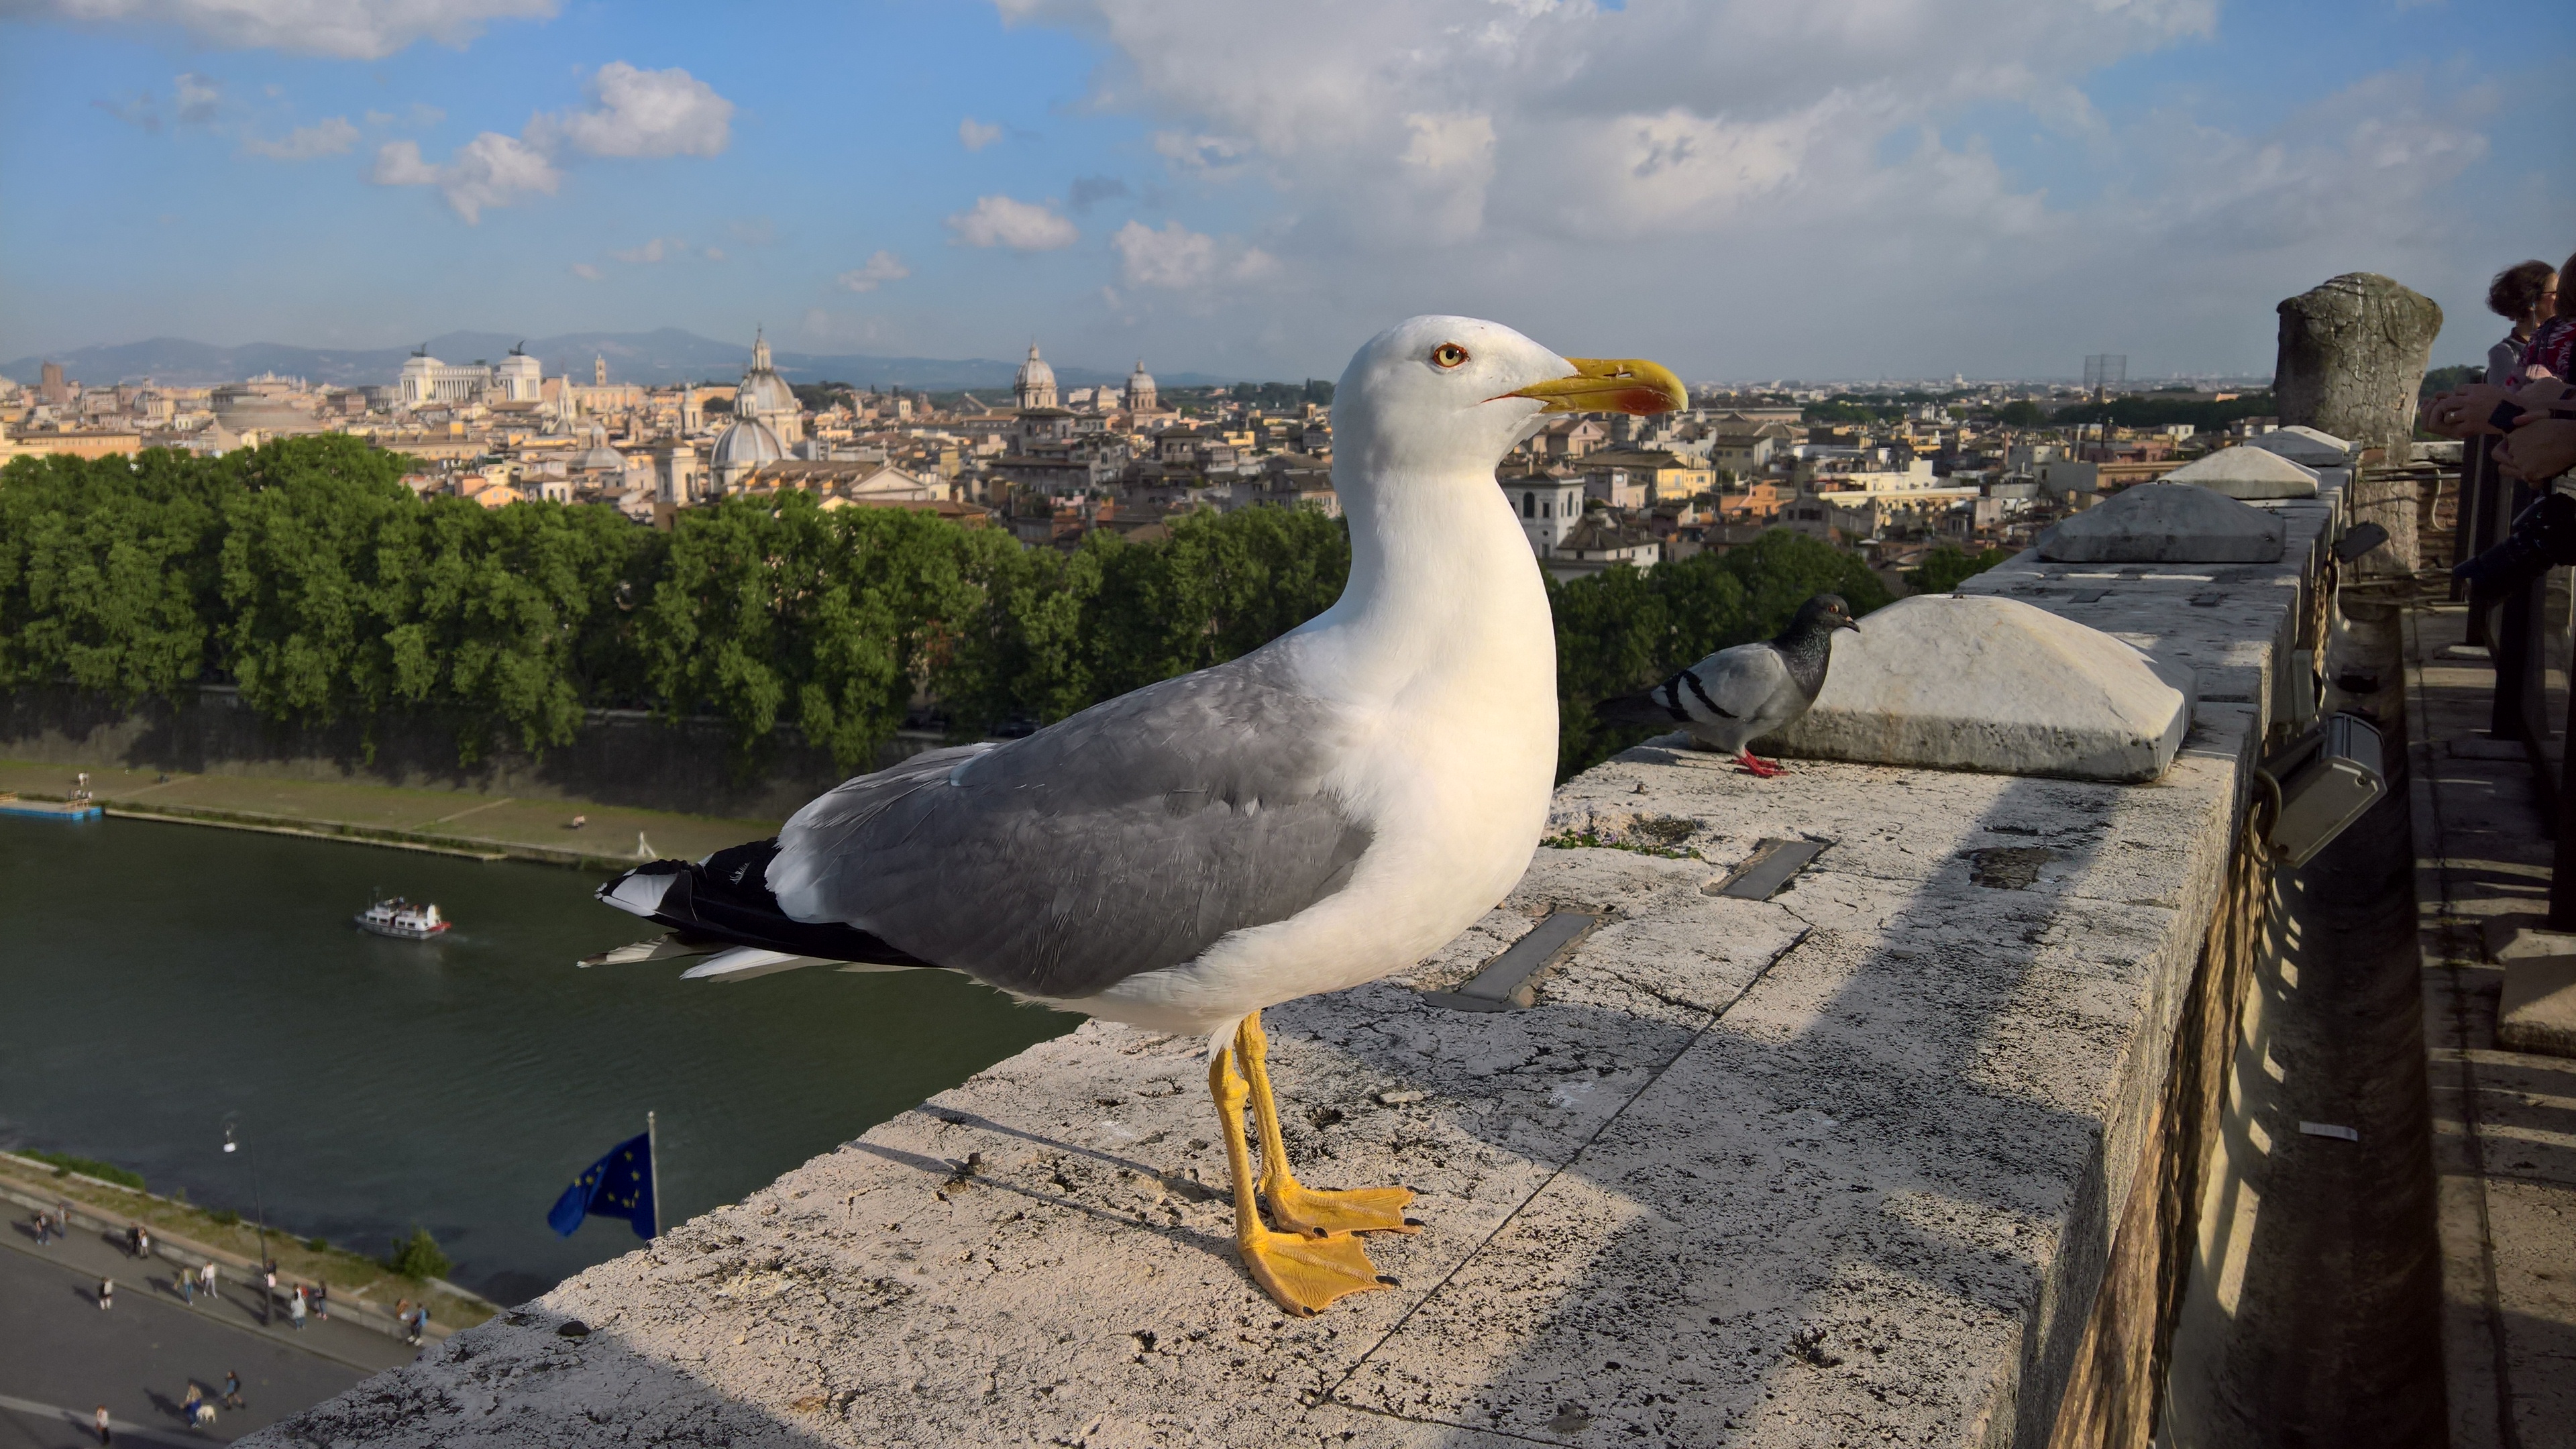
rome, seagull, animal, bird, beak, western gull, european herring gull, gull, seabird, great black backed gull, albatross, charadriiformes, adaptation, tourism